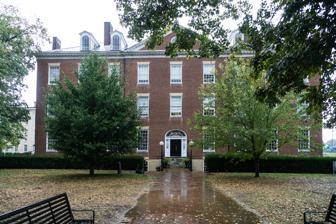
Building: Spalding Hall
Country: United States of America
Year built: 1839
United States historic place Spalding Hall U.S. National Register of Historic Places U.S. Historic district Contributing property Main façade of Spalding Hall Location North 5th Street, Bardstown , Kentucky Coordinates 37°48′40.84″N 85°28′16.12″W / 37.8113444°N 85.4711444°W / 37.8113444; -85.4711444 Built 1839 Architectural style Federal Part of Bardstown Historic District ( ID83002837 ) NRHP reference No. 73000823 Significant dates Added to NRHP May 7, 1973 Designated CP February 17, 1983 Spalding Hall is a building listed on the National Register of Historic Places in Bardstown , Kentucky . It was built in conjunction with the Basilica of St. Joseph Proto-Cathedral . The hall was originally built in 1826 and named for Bishop Martin John Spalding . It was the main building of St. Joseph's College , a Catholic college in the 19th century, which was the first Catholic college in Kentucky .  The current building was built in 1839 to replace the previous building, which had been destroyed in a fire.  The college was closed during the American Civil War and the building briefly served as a hospital for Union soldiers. It served as St. Joseph's Preparatory School from about 1911 until 1968. The building houses the Oscar Getz Museum of Whiskey History and the Bardstown Historical Museum . See also List of attractions and events in the Louisville metropolitan area National Register of Historic Places listings in Nelson County, Kentucky References